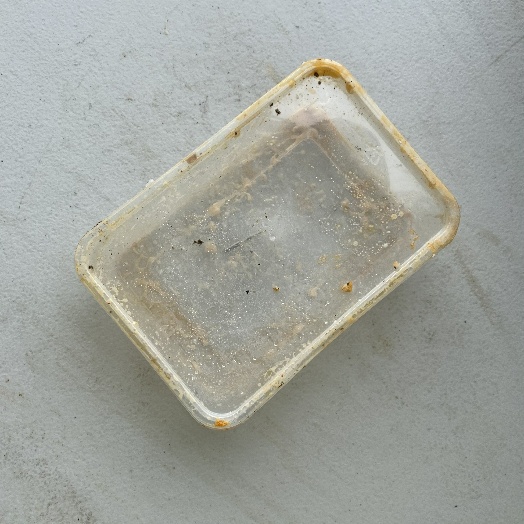
Label: Plastic